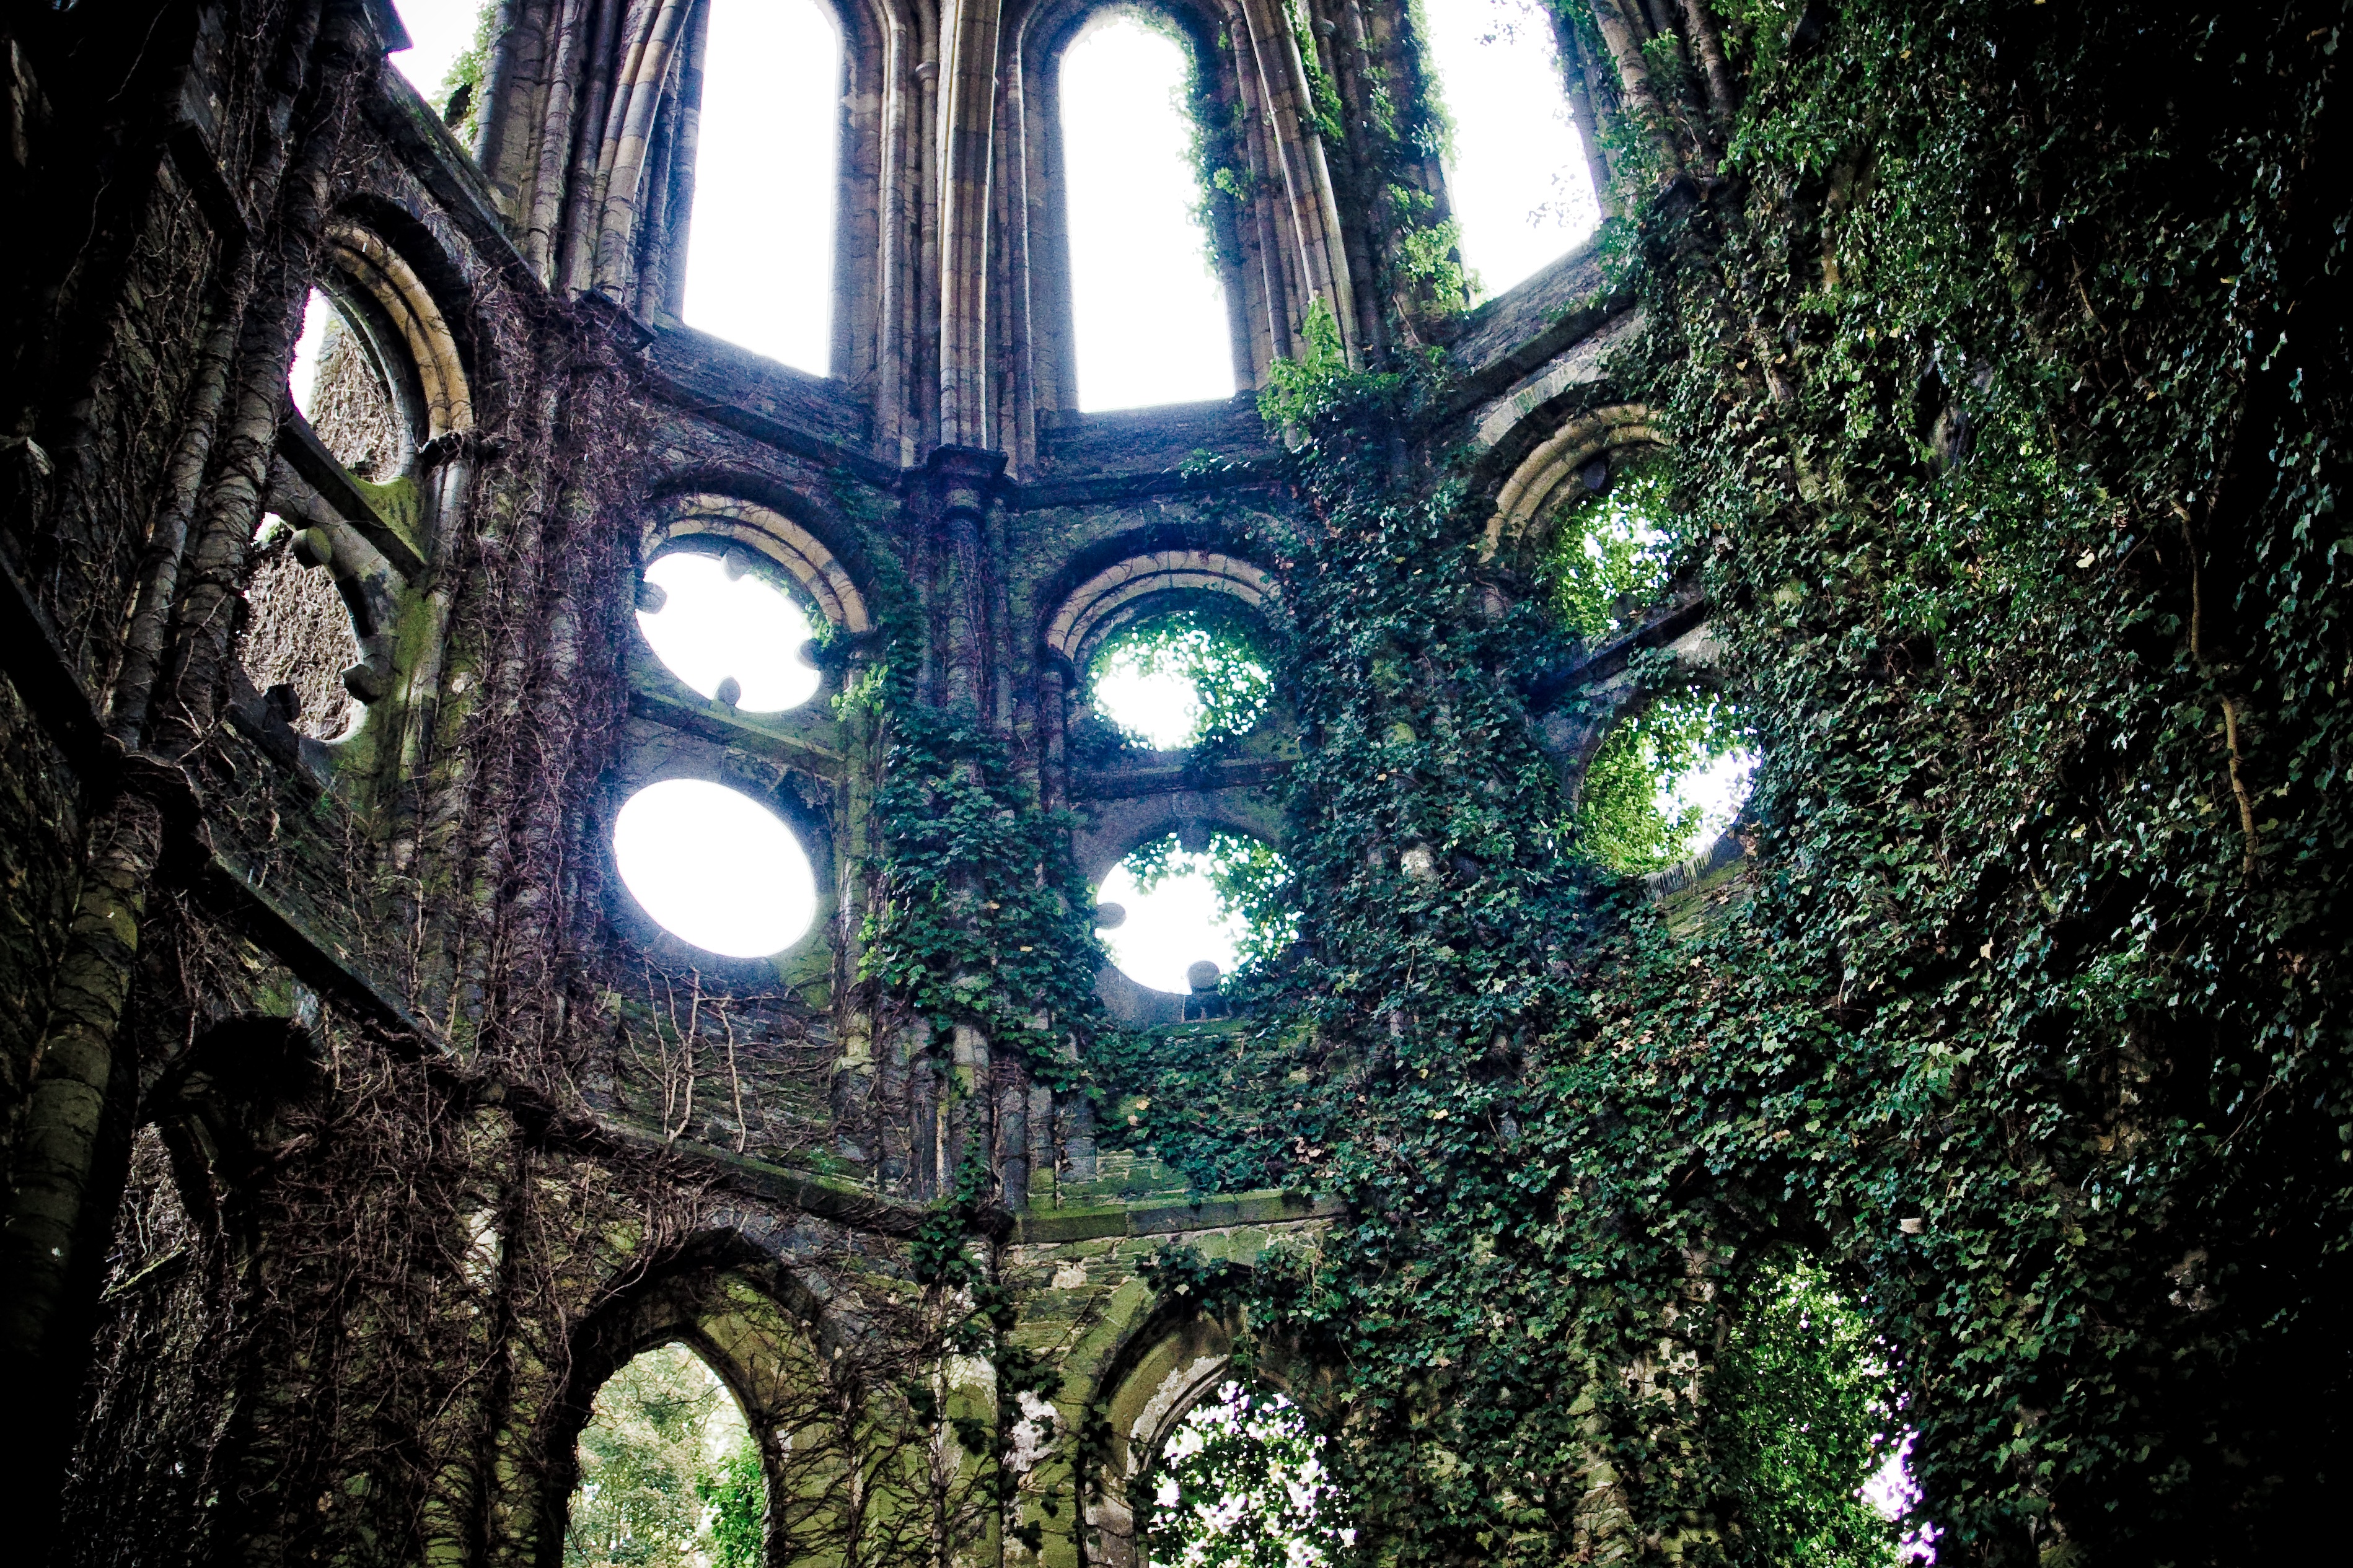
tree, light, architecture, sunlight, window, building, atmosphere, green, monk, romantic, darkness, cathedral, ruin, lighting, light fixture, mass, abbot, villers la ville